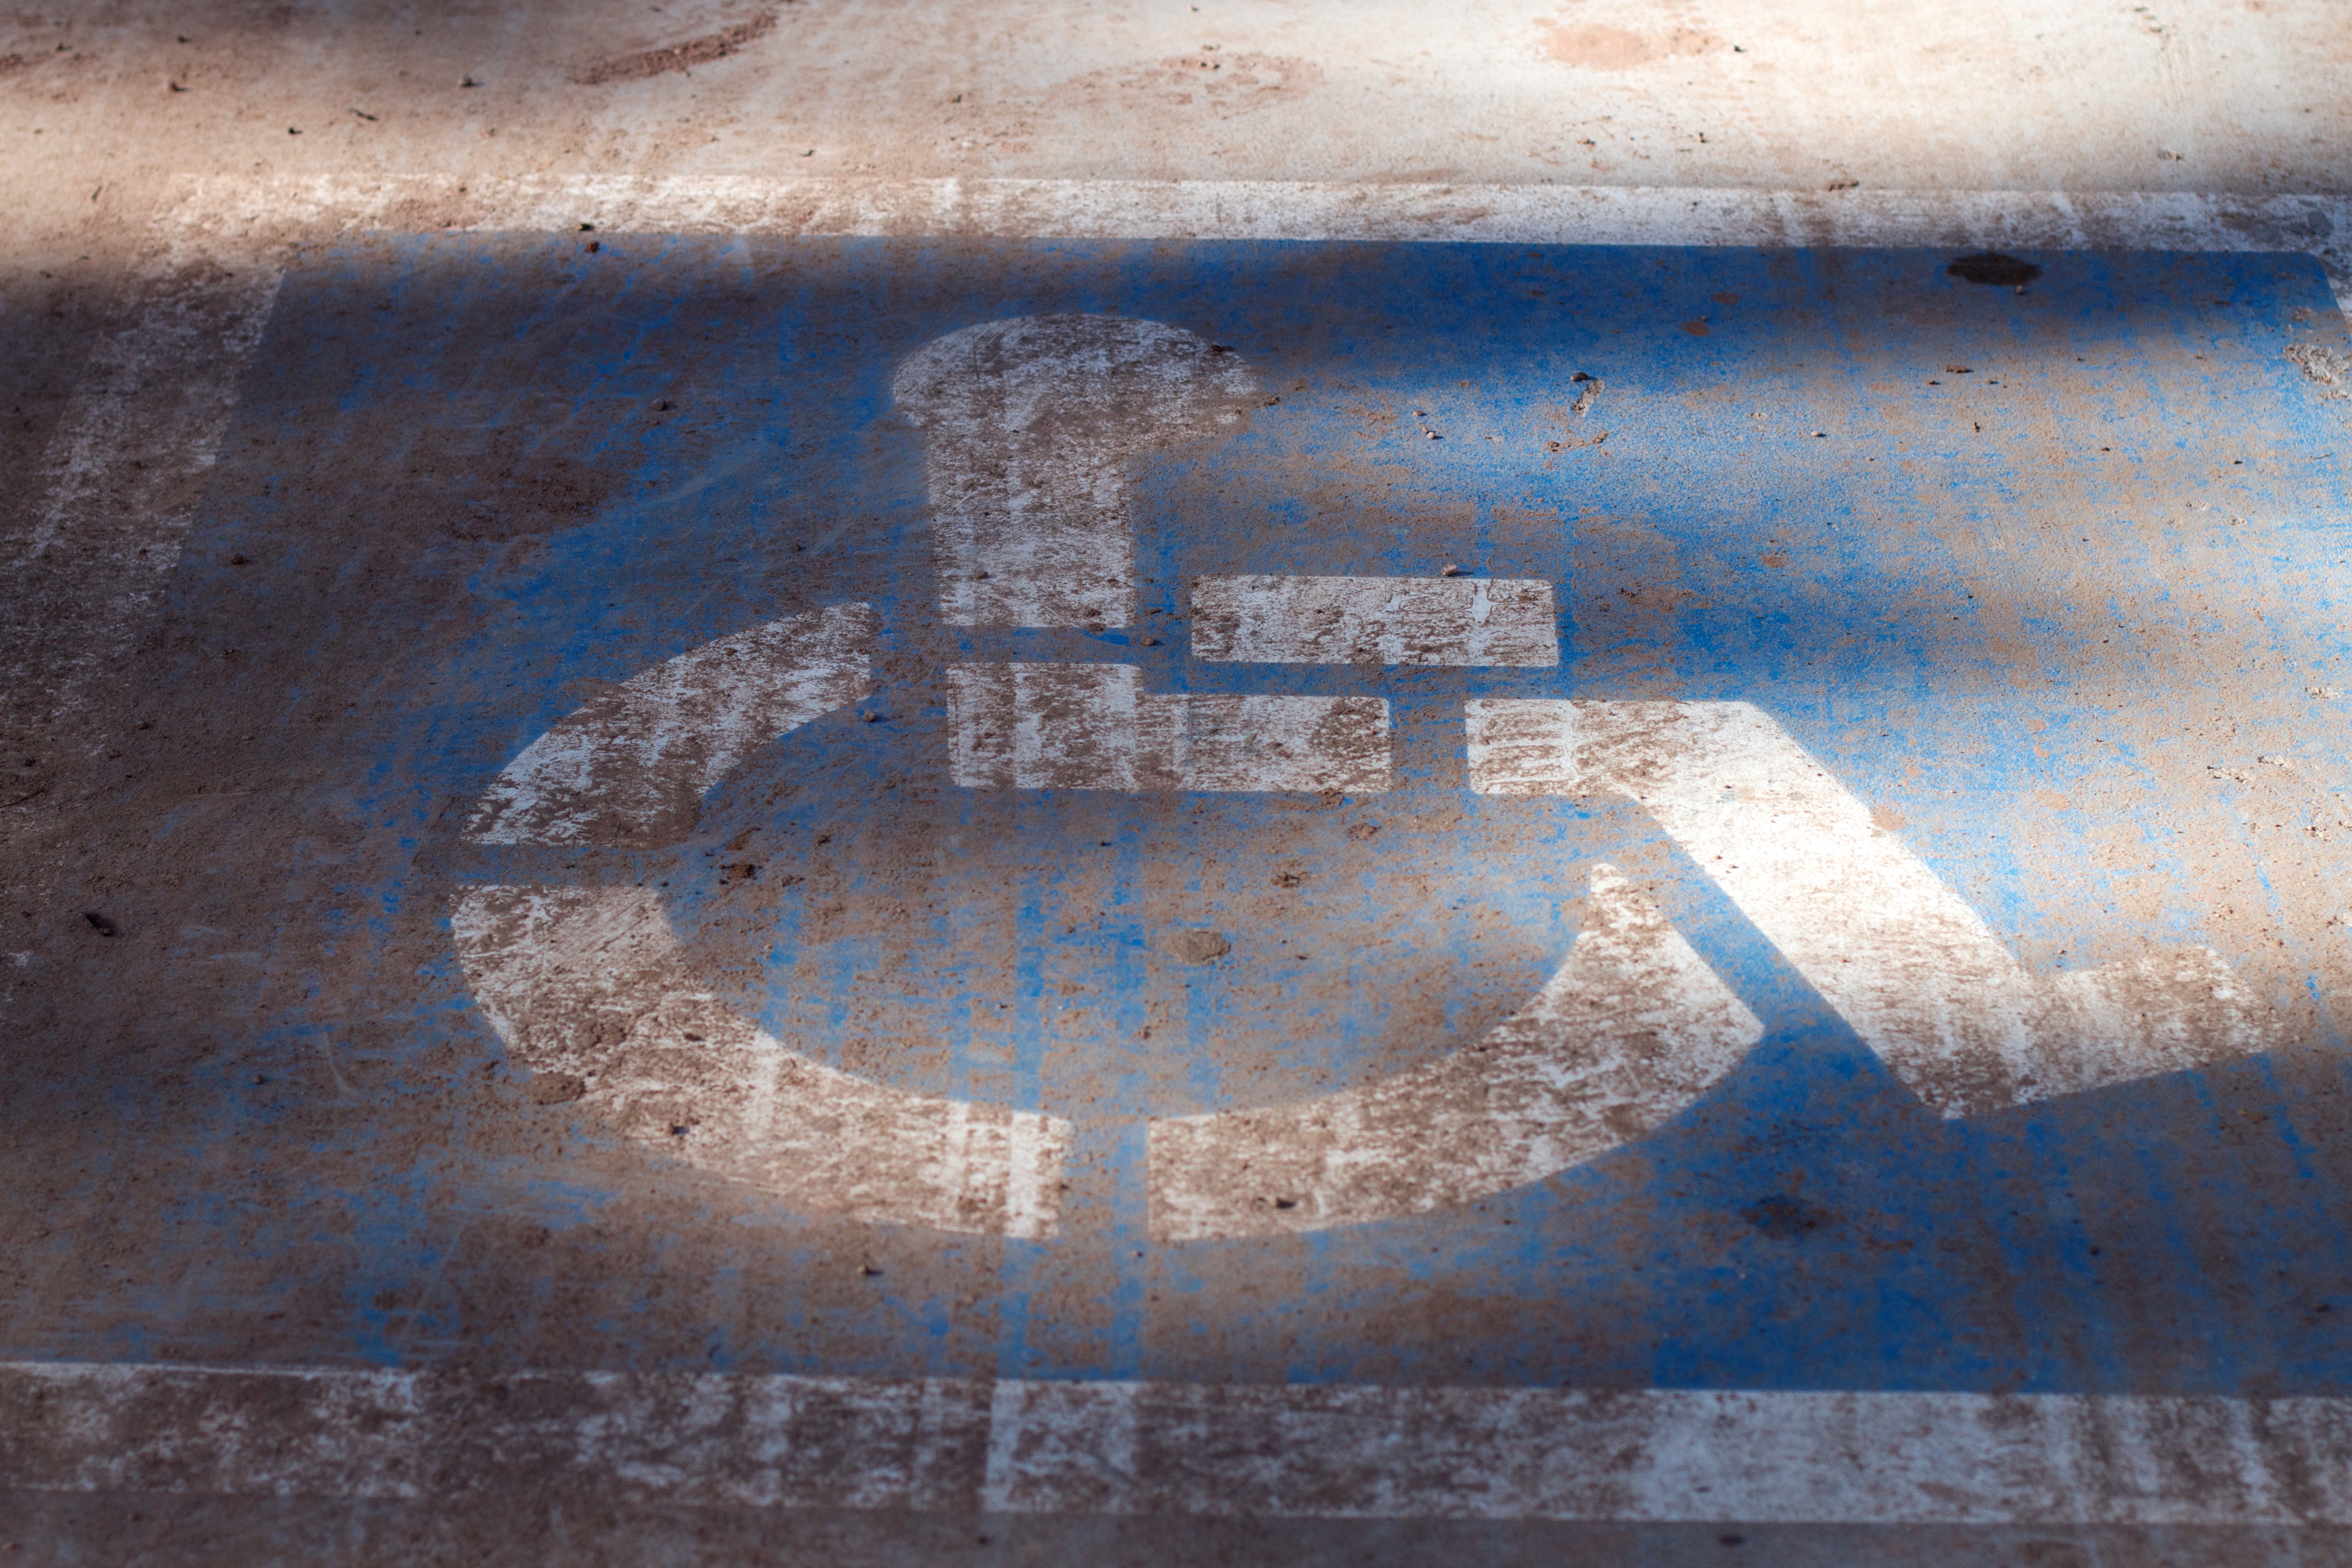
wood, number, wall, reflection, blue, material, art, shape, road surface